Komsomol of Ukraine

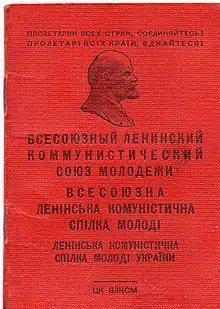
Organization's document

The Komsomol of Ukraine, officially the Leninist Communist League of Youth of Ukraine (ЛКСМУ), was a youth organization in the Ukrainian Soviet Socialist Republic under the Communist Party of Ukraine, a component part of the All-Union Lenin's Communist League of Youth (Komsomol). It was first established in 1919 as the youth wing of the Communist Party (Bolsheviks) of Ukraine and later revived in 1997 as the youth wing of the modern Communist Party of Ukraine; that party was banned in 2015 and terminated in 2022.